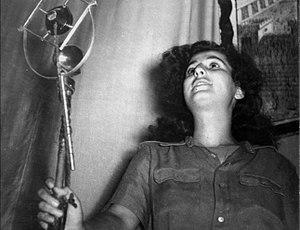
Gueoulah Cohen, née le 25 décembre 1925 à Tel Aviv et morte le 18 décembre 2019, est une femme politique et journaliste israélienne.